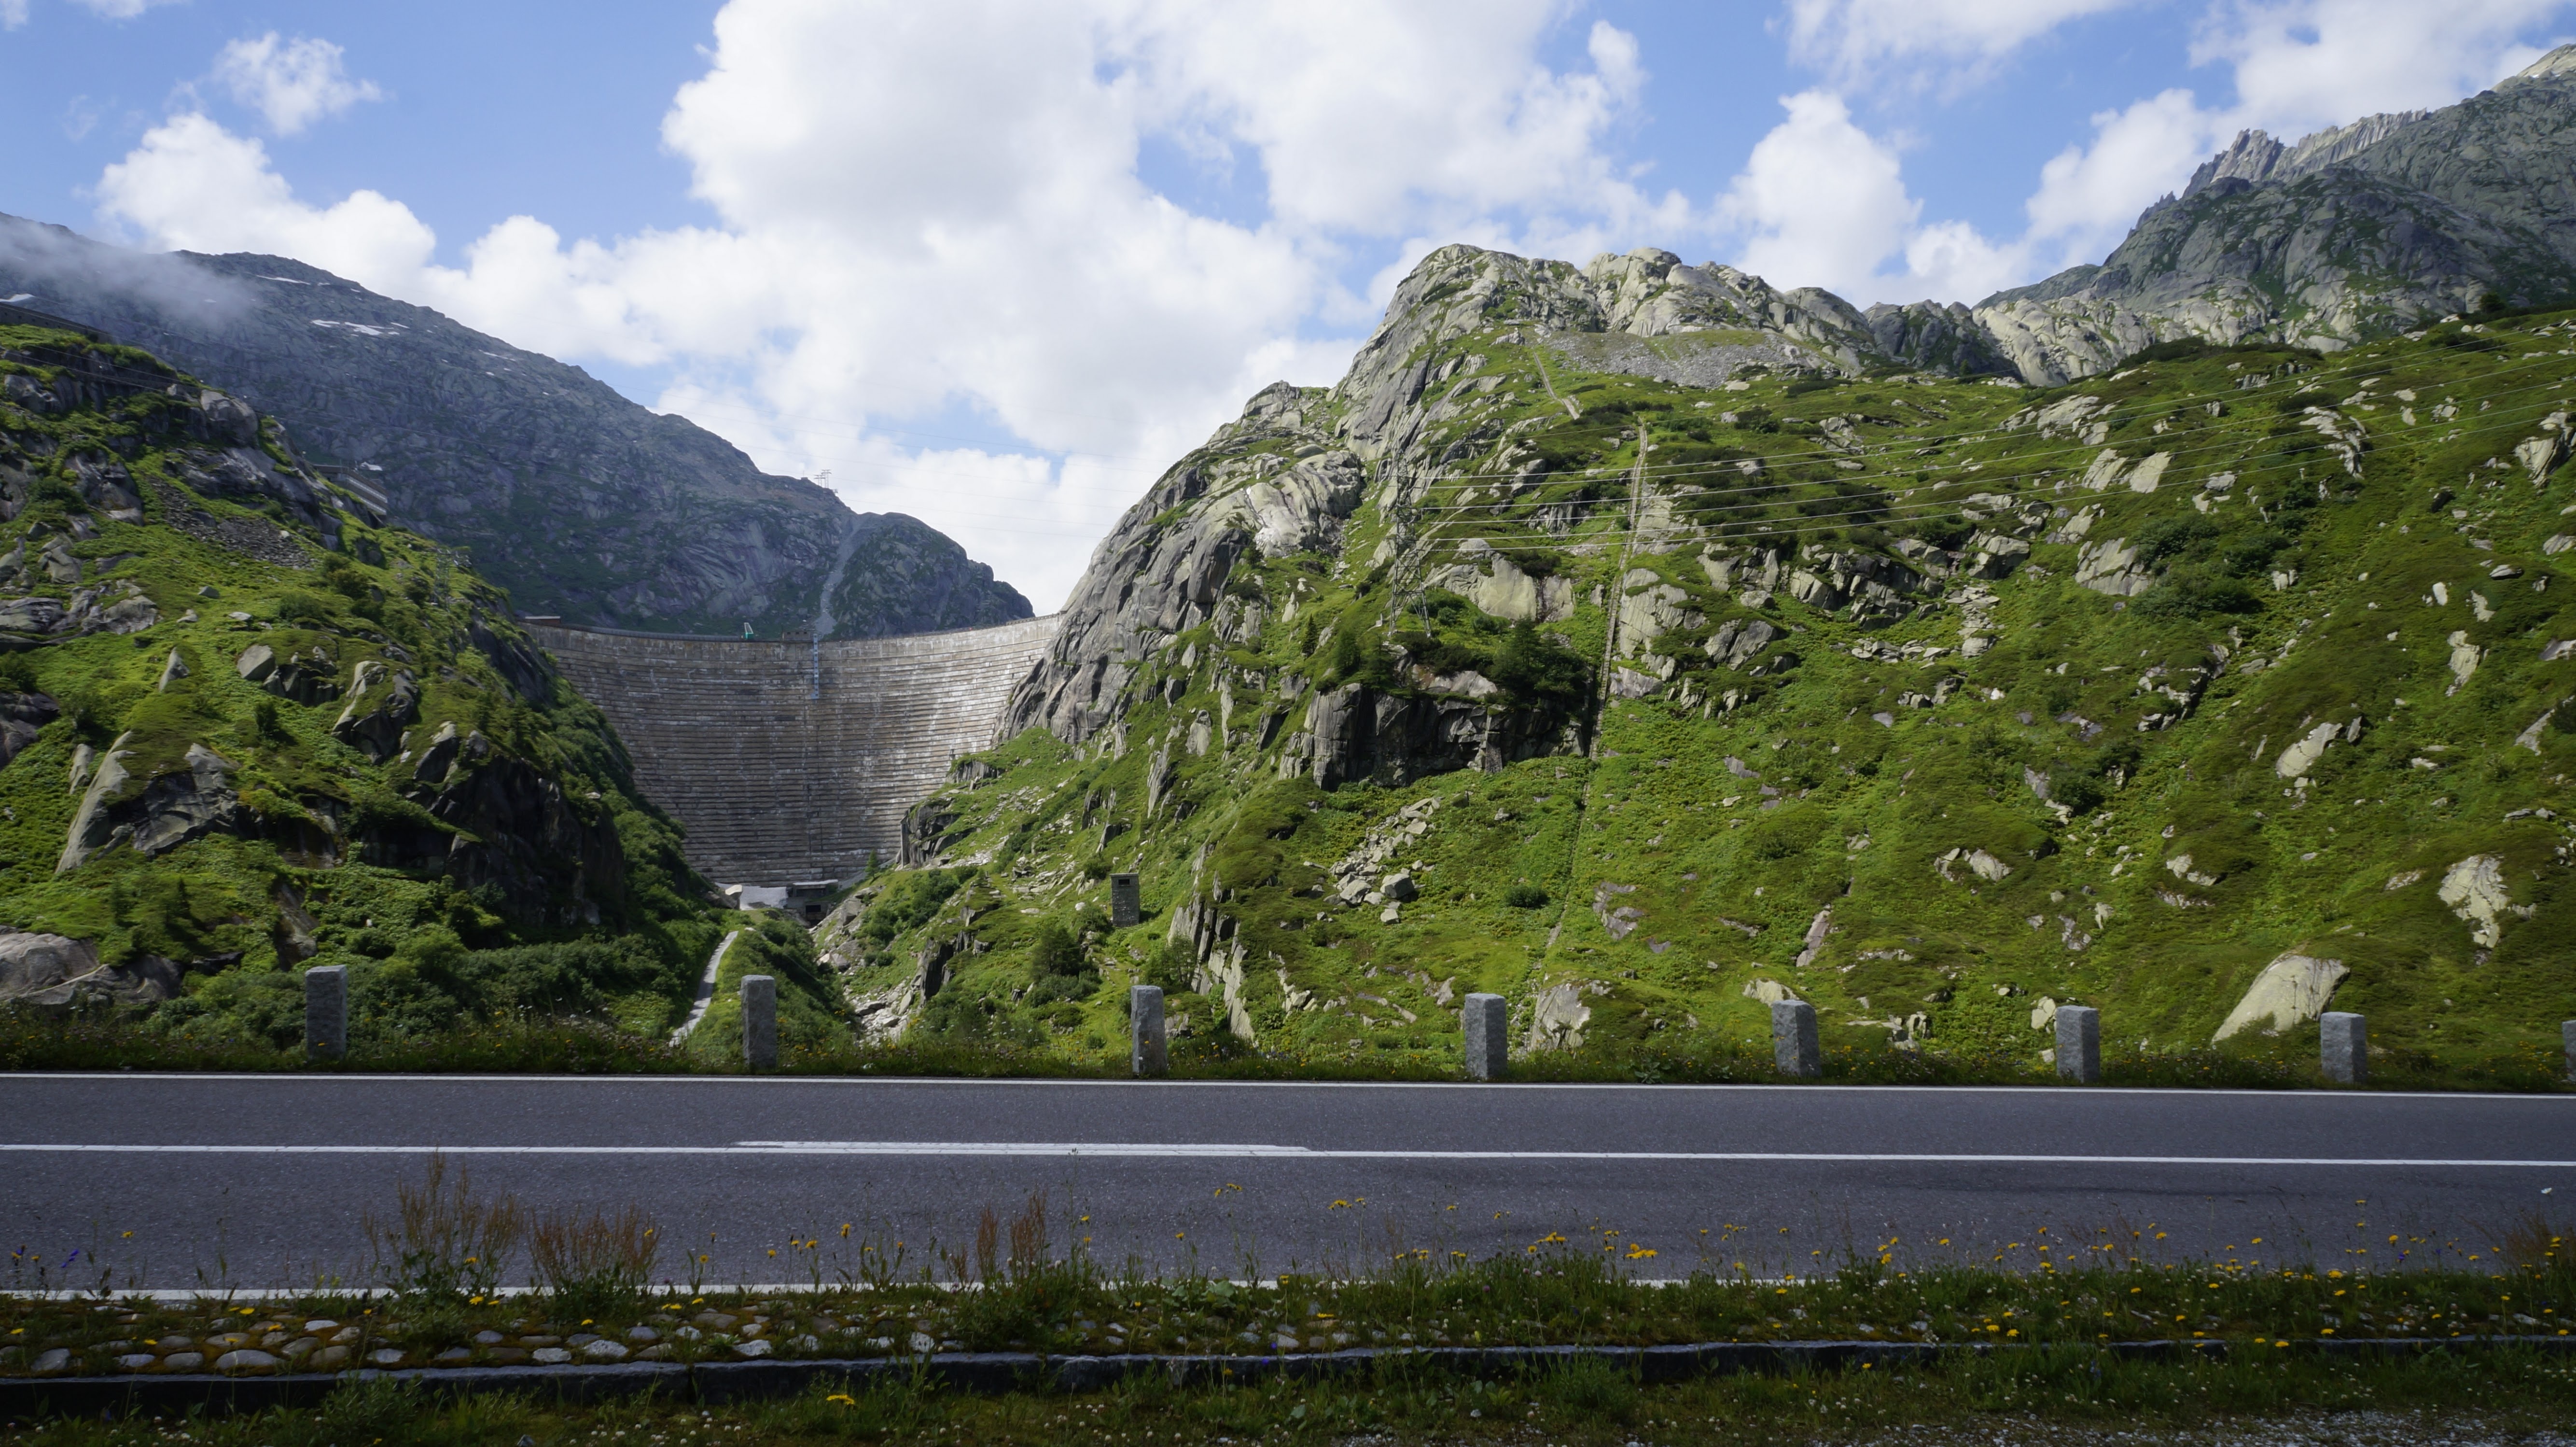
highland, mountainous landforms, nature, mountain, landform, geographical feature, mountain range, wilderness, fjord, vacation, loch, mountain pass, hill, alps, valley, lake, landscape, reservoir, plateau, glacial landform, national park